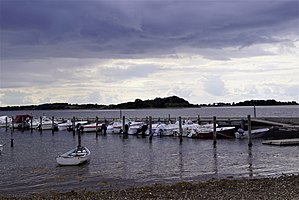
Stavns Fjord
Stavns Fjord set mod sydvest fra Langør.
Stavns Fjord set mod sydvest fra Langøre
Stavns Fjord er en næsten rund fjord på Samsø, der ligger mellem Nord- og Sydsamsø, med tangen, der forbinder dem, som den vestlige afgrænsning. Den har et areal på cirka 20 km² med indløb nordfra mellem Lilleøre på Nordsamsø og Besser Rev. Det cirka 5 kilometer lange Besser Rev, der udgår fra sydøen, danner en naturlig beskyttelse af den lavvandede fjord og dens mange småøer og holme.